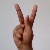
The image shows a hand gesture representing the letter 'K' in Indian Sign Language.